1898 Michigan Wolverines football team

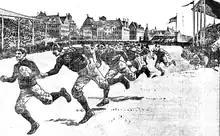
"Widman of Michigan, Pursued by Chicago Players, Runs for Glory and a Touchdown"

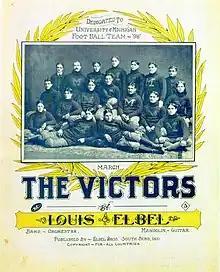
Louis Elbel composed Michigan's fight song "The Victors" "(original sheet music pictured)" as a tribute to the 1898 football team.

Michigan concluded its undefeated season on Thanksgiving Day with a 12–11 victory over the Chicago Maroons at Marshall Field. The game was played for the championship of the Western Conference. In order to accommodate the crowd of Michigan fans traveling to Chicago for the game, the Michigan Central Railroad arranged for two special trains to run from Ann Arbor to Chicago at a round trip price of five dollars. The special excursion tickets allowed fans to spend the weekend in Chicago and return on Monday.